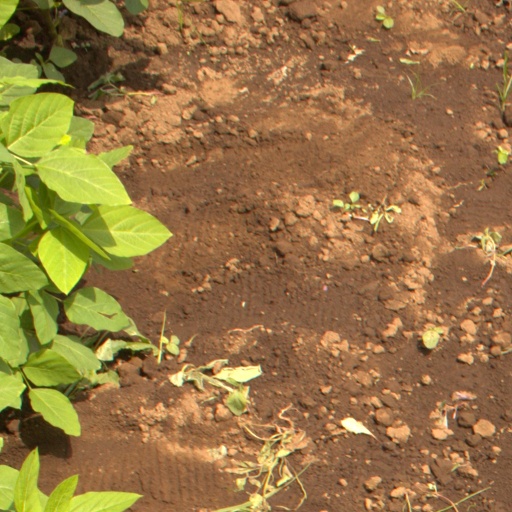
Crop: soybean